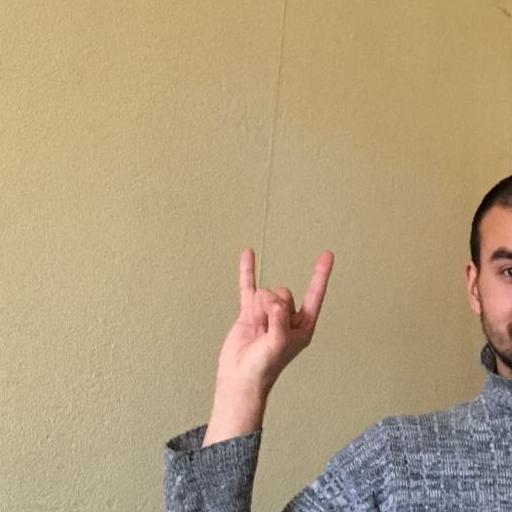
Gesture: rock